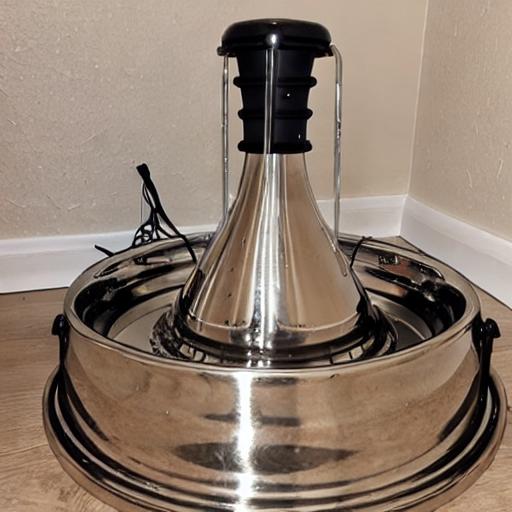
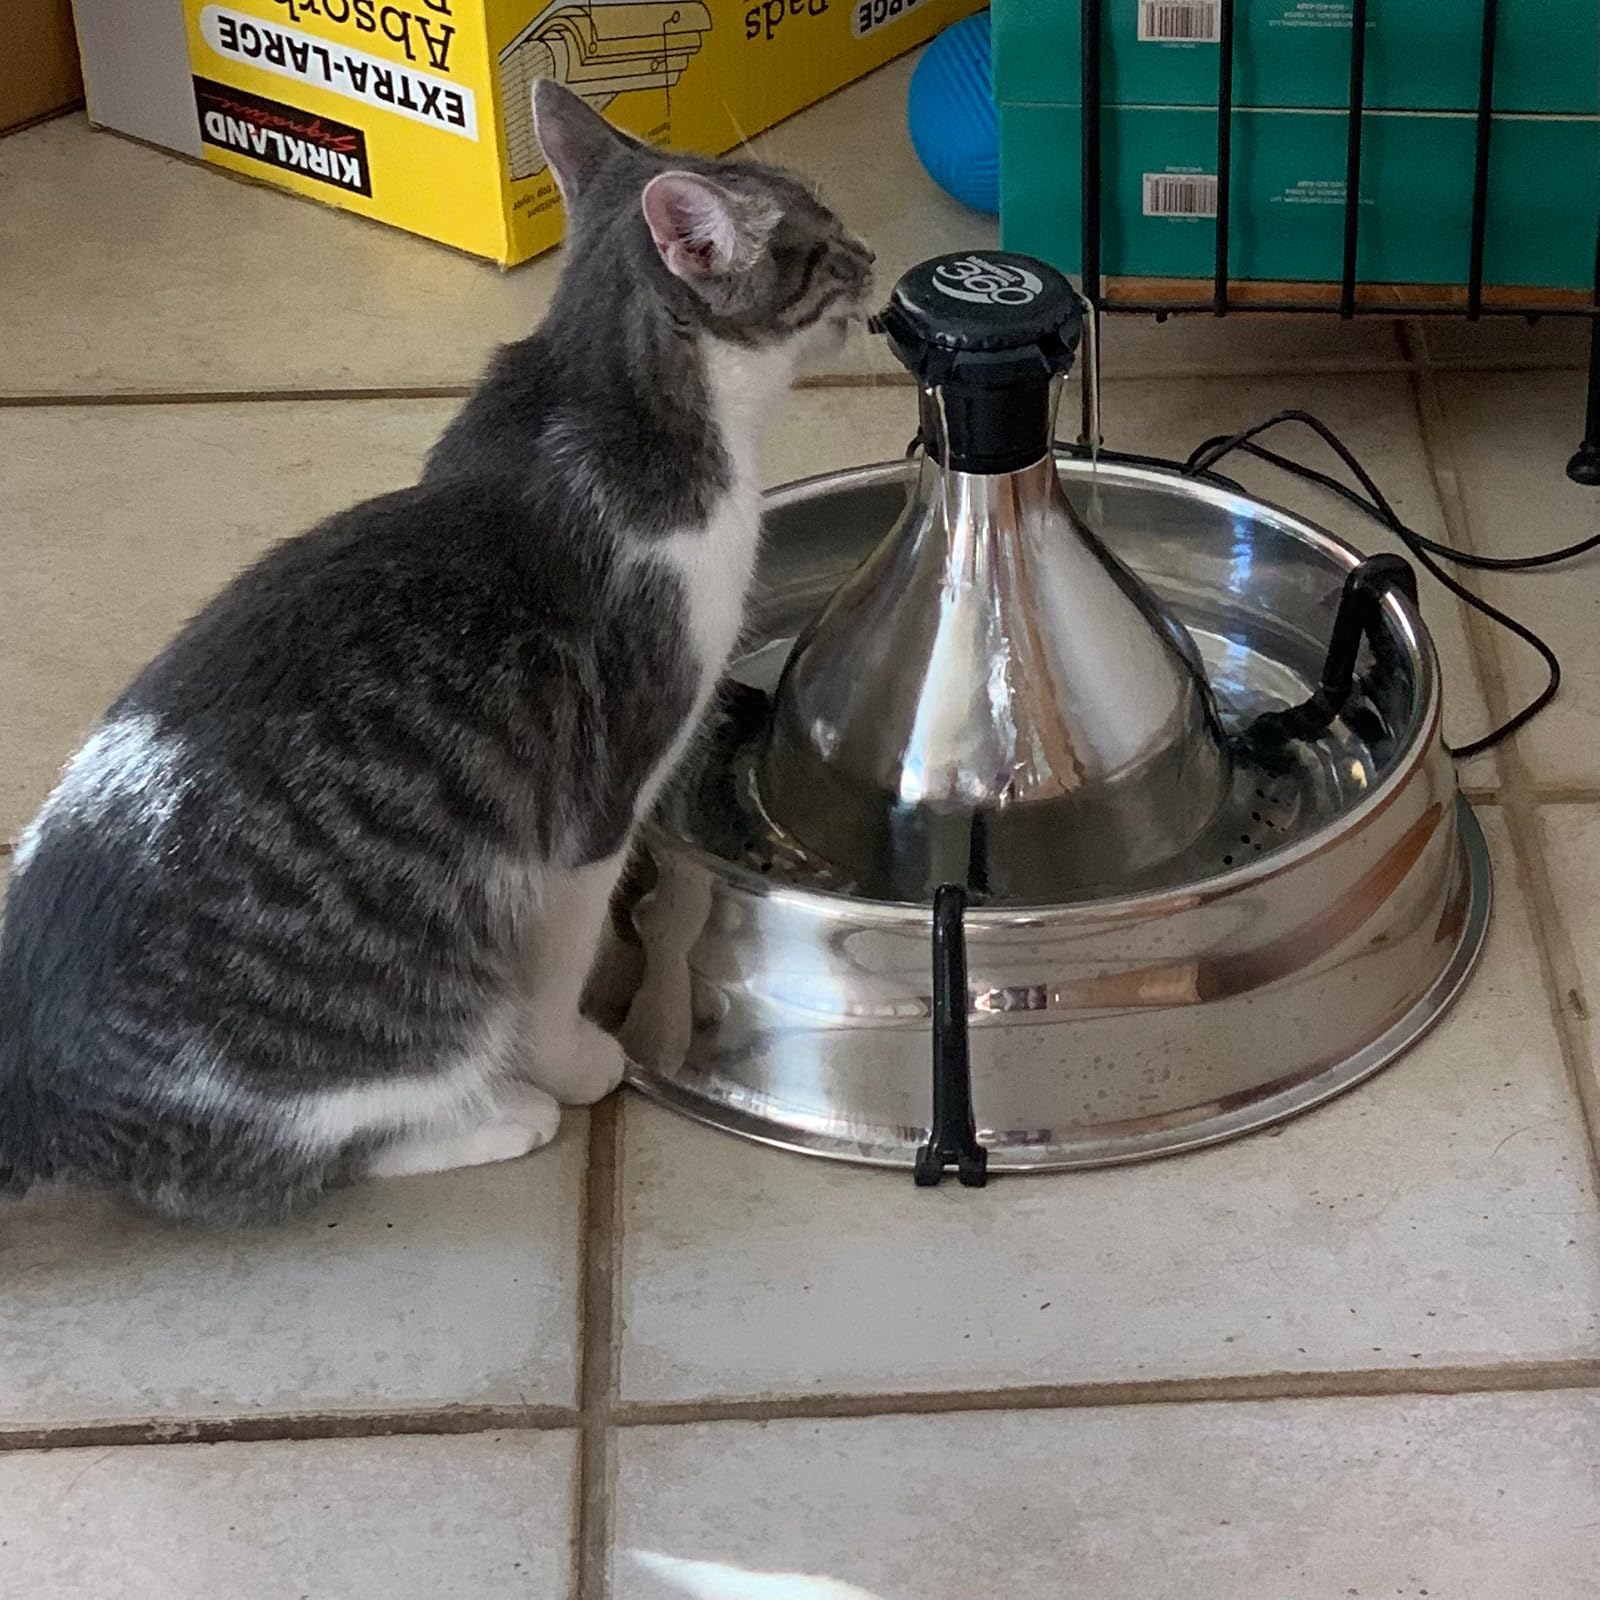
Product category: items_bowl
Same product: no